Mao Tse Toung Boulevard

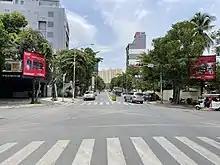
Mao Tse Toung Boulevard at Senate Traffic Light, View to East Side

Mao Tse Toung Boulevard also called Street 245 or Issarak Street is a central boulevard of Phnom Penh connected Norodom Boulevard at Chamkar Mon Traffic Light at East and Ends at 10 Makara Flyover, Russian Federation Boulevard. It is named in honor of Mao Zedong, a former Chairman of the Chinese Communist Party.